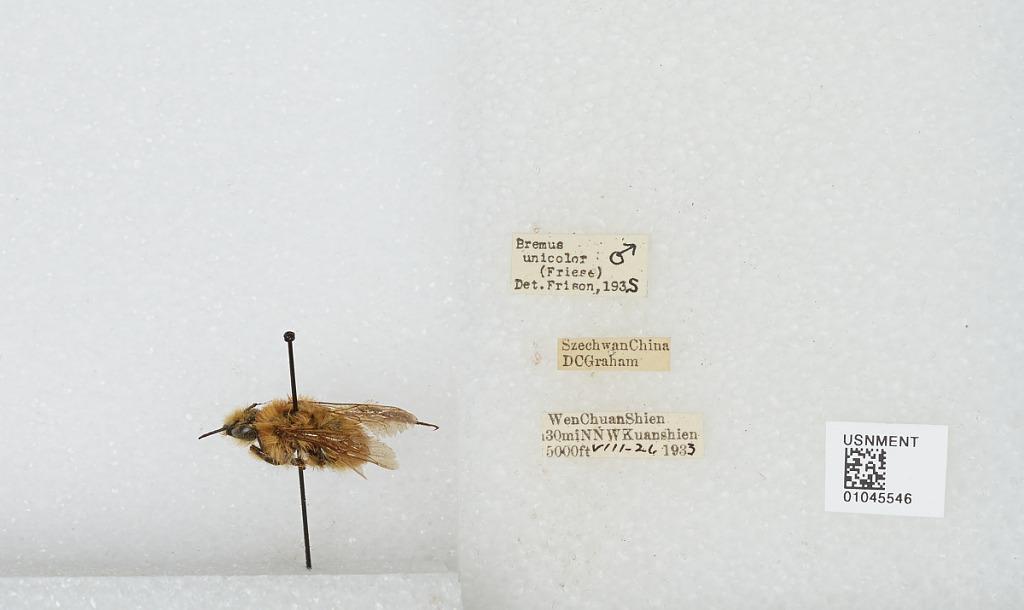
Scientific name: Bombus sp.
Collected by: D. Graham
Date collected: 1933-8-26
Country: China
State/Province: Sichuan
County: Wenchuan Xian
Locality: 30mi NNW Kuanshien
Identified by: Frison